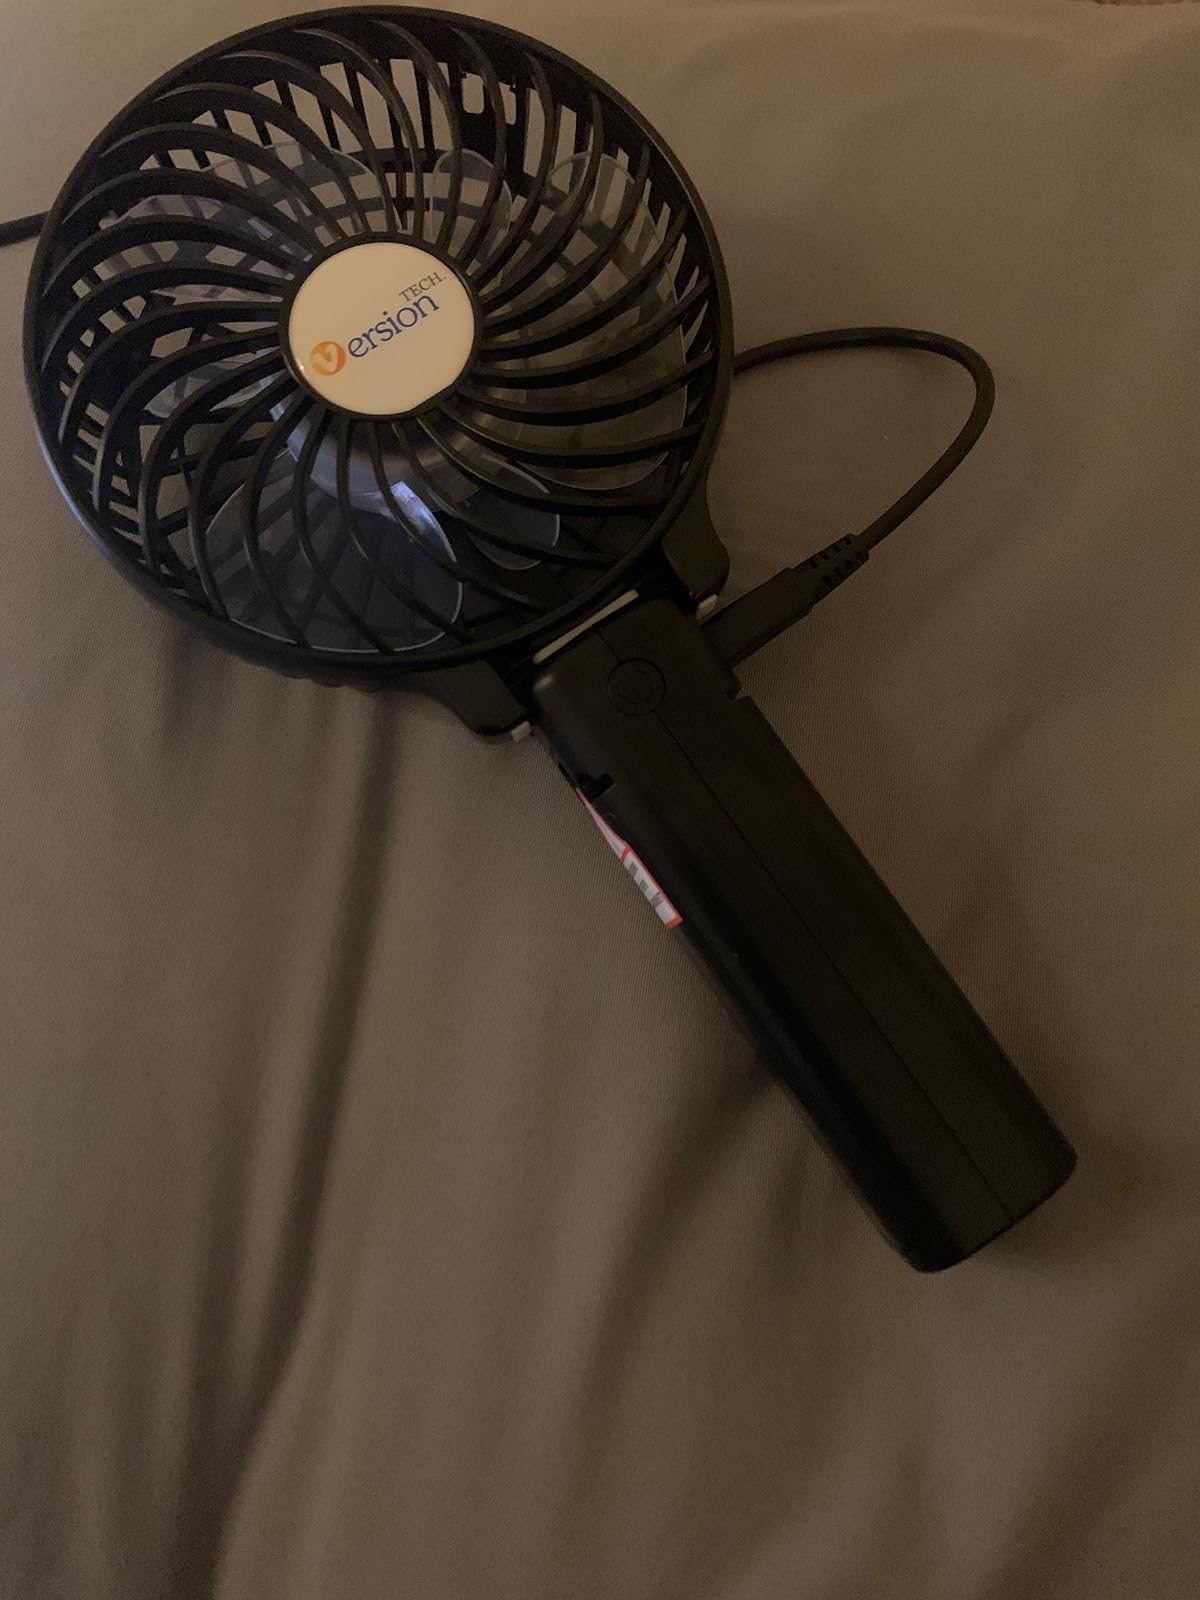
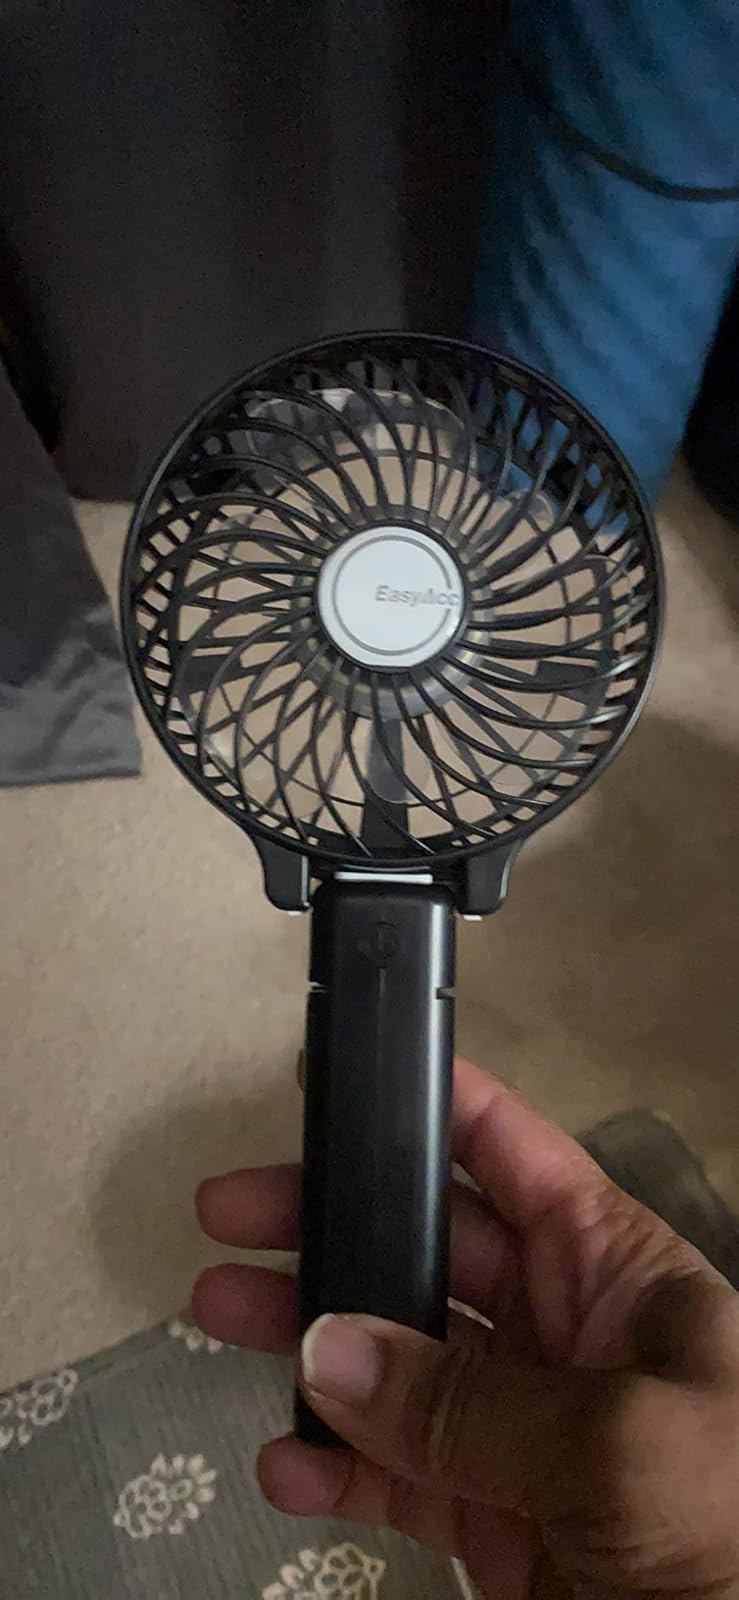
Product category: fan
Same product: no